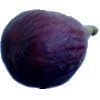
Label: Fig 1